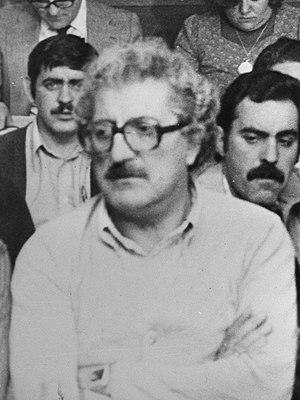
Juan Antonio Bardem est un réalisateur espagnol, né le 2 juin 1922 à Madrid où il est mort le 30 octobre 2002. Il fut considéré par la critique internationale comme l'un des réalisateurs les plus politisés de son pays et de son époque. Fils d'un couple d'acteurs espagnols, Rafael Bardem et Matilde Munoz Sampedro, il était aussi le frère de l'actrice Pilar Bardem et l'oncle de Javier Bardem.